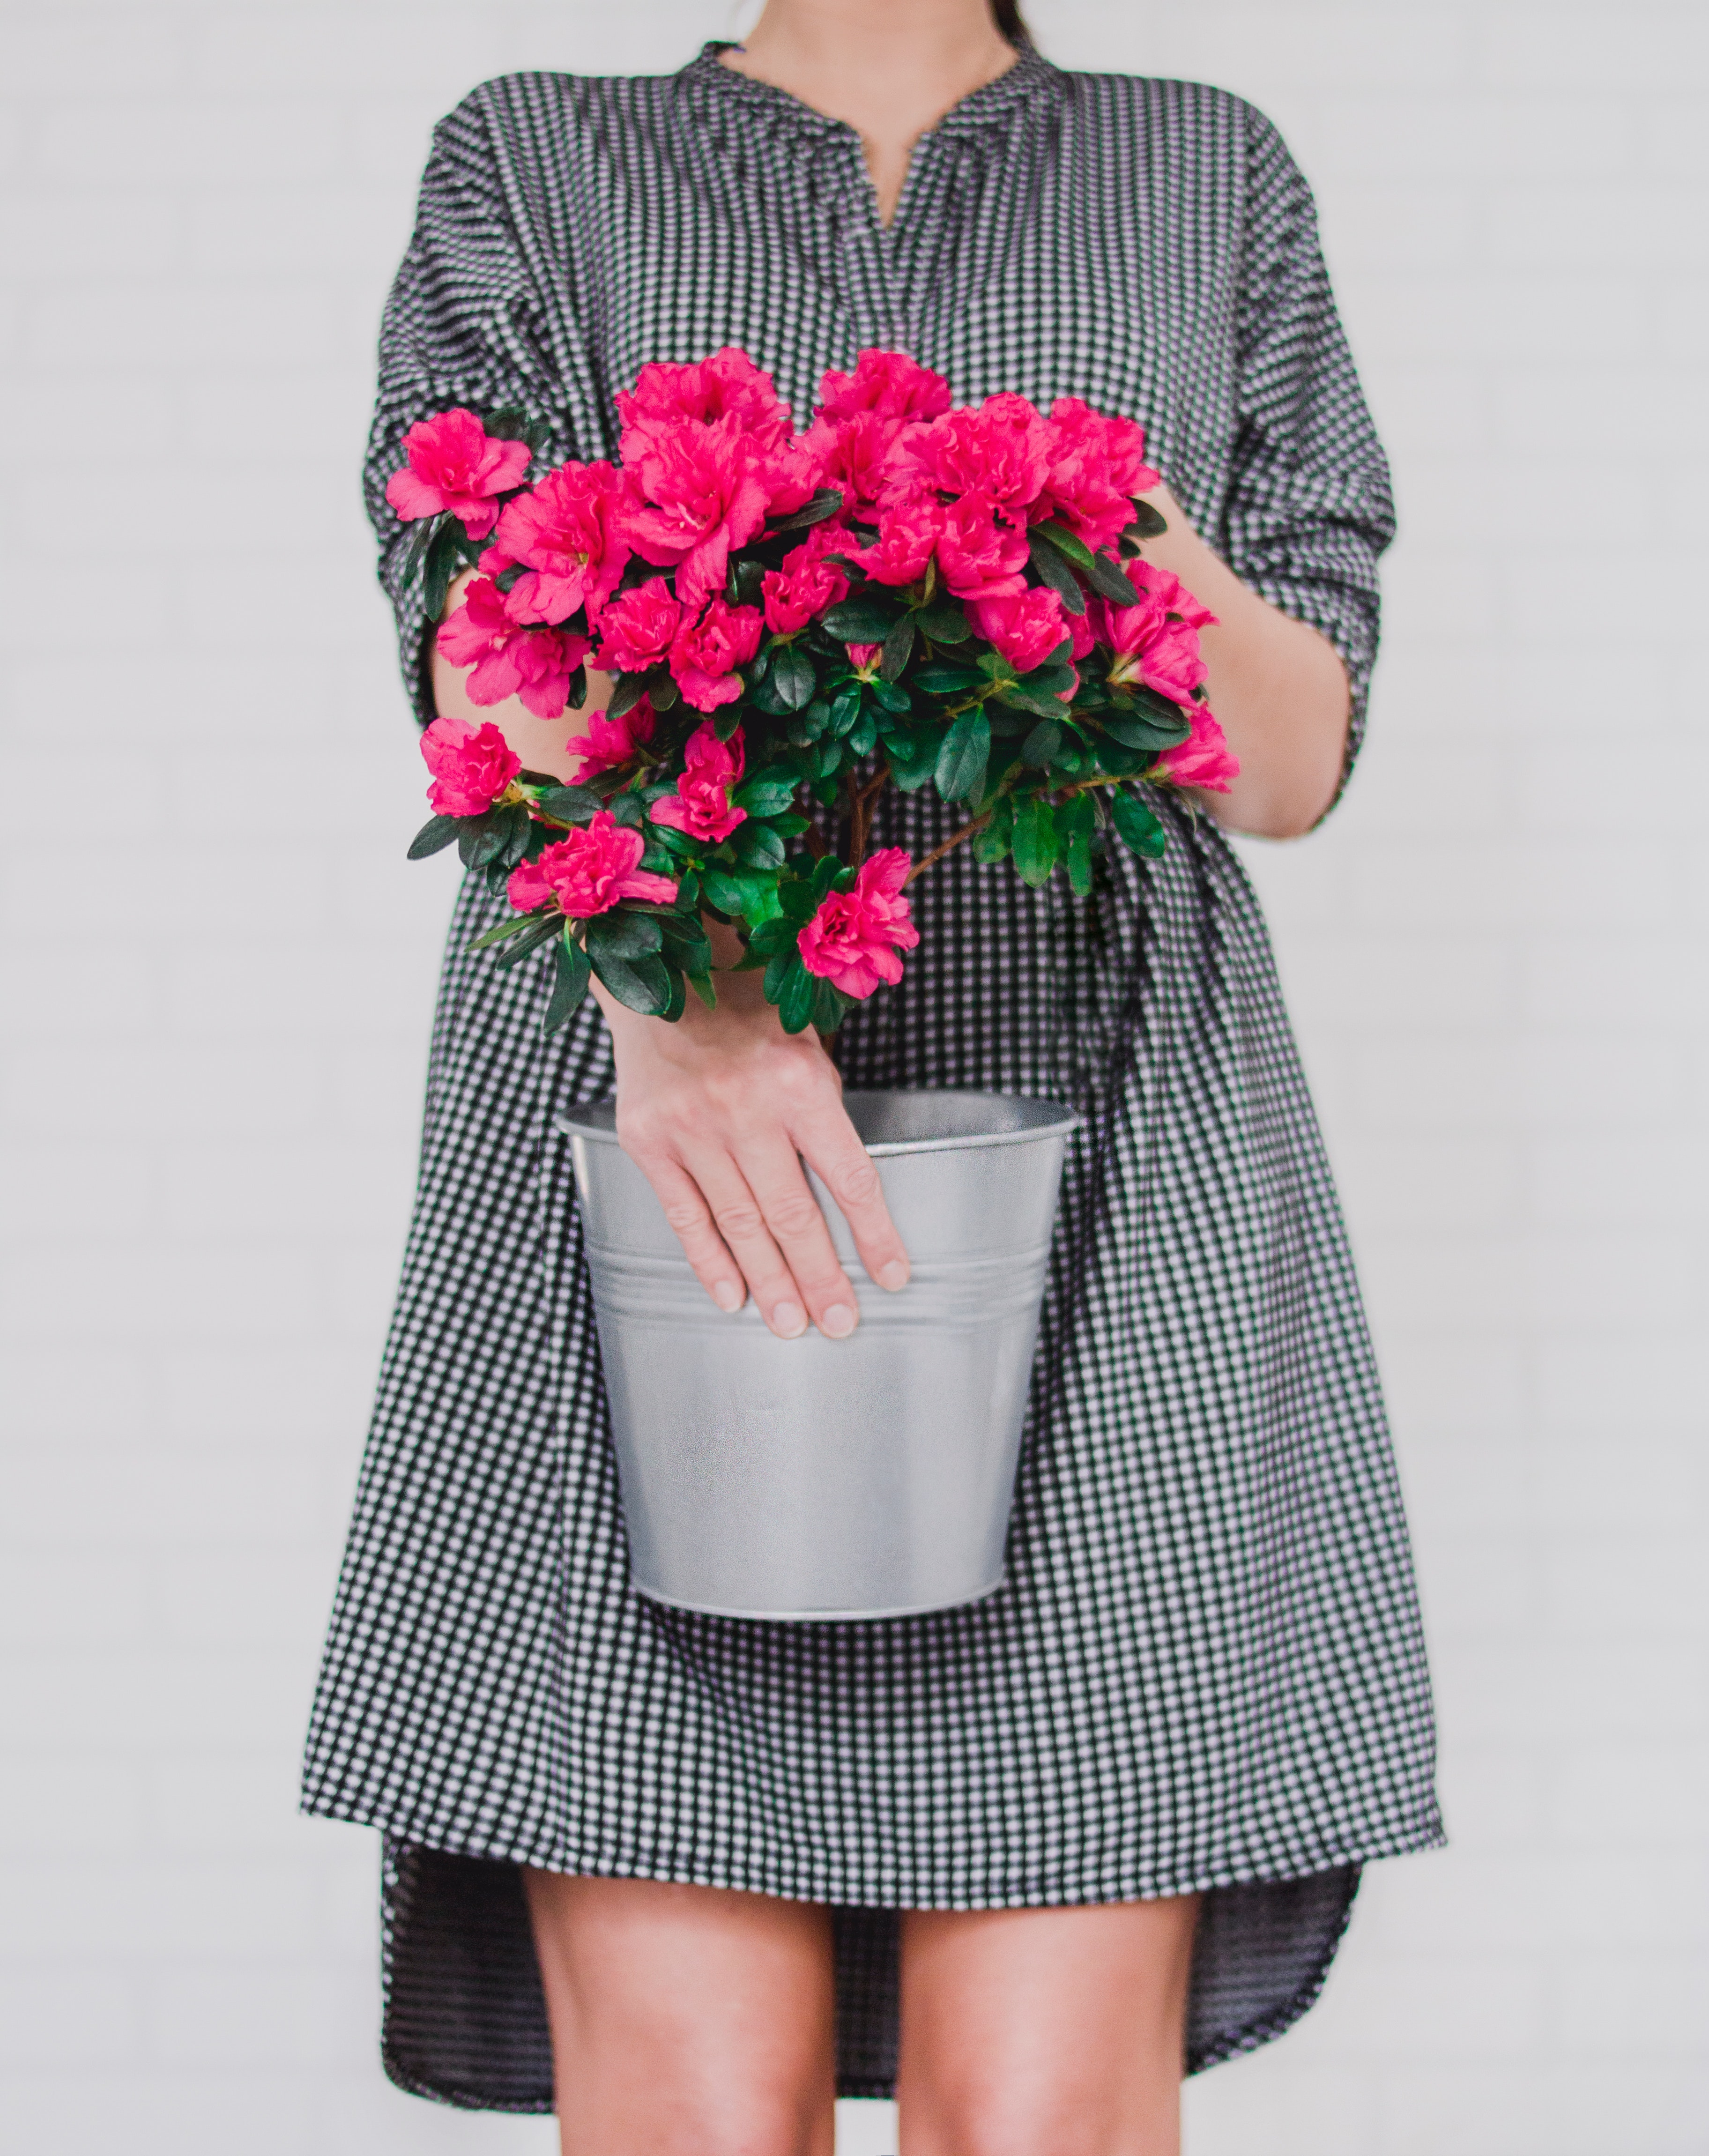
clothing, pink, flower, bouquet, dress, plant, fashion, outerwear, floral design, magenta, pattern, waist, sleeve, flower arranging, blouse, floristry, artificial flower